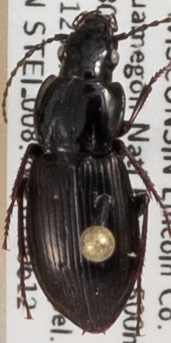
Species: Pterostichus pensylvanicus
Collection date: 2018-06-12
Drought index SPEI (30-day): -1.444
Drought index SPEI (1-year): -0.152
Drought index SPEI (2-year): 1.93